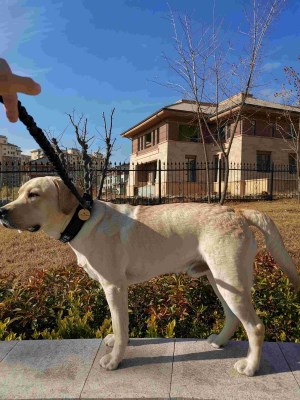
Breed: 3580-n000122-Labrador_retriever